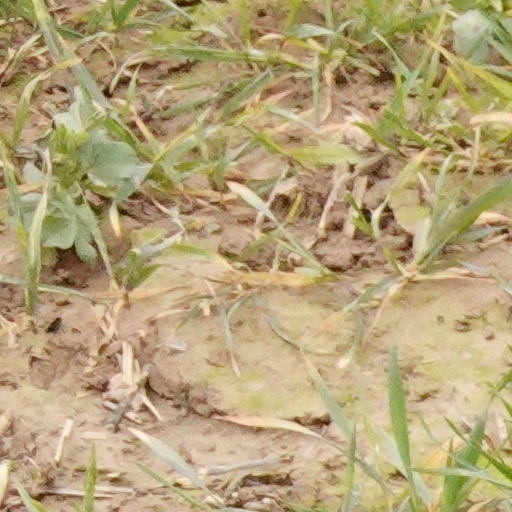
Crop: wheat